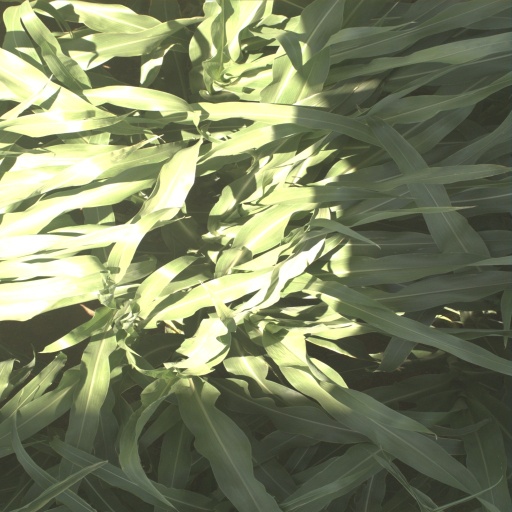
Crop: sorghum